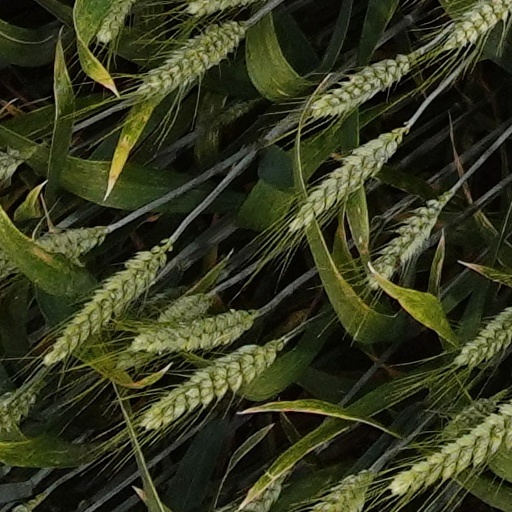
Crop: wheat